1920 Georgia Tech Golden Tornado football team

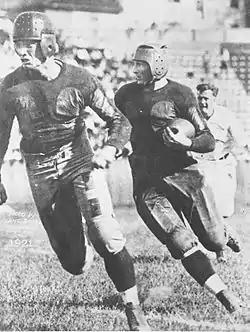
Harlan running interference for Barron.

The starting lineup was: J. Staton (left end), Fincher (left tackle), Lebey (left guard), Amis (center), O. Davis (right guard), A. Staton (right tackle), Ratterman (right end), McDonough (quarterback), Flowers (left halfback), Barron (right halfback), Harlan (fullback)